Robert Peake the Elder

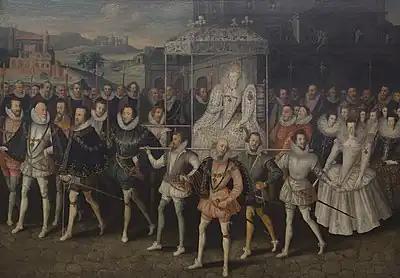
"The Procession Picture", c. 1600, a well-known work showing Elizabeth I borne along by her courtiers (see below under Paintings). Sherborne Castle, Dorset.

Peake was born to a Lincolnshire family in about 1551. He began his training on 30 April 1565 under Laurence Woodham, who lived at the sign of "The Key" in Goldsmith's Row, Westcheap. He was apprenticed, three years after the miniaturist Nicholas Hilliard, to the Goldsmiths' Company in London. He became a freeman of the company on 20 May 1576. His son William later followed in his father's footsteps as a freeman of the Goldsmiths' Company and a portrait painter. Peake's training would have been similar to that of John de Critz and Marcus Gheeraerts the Younger, who may have been pupils of the Flemish artist Lucas de Heere.